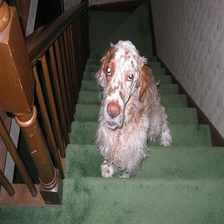
Species: dog
Breed: english setter